John R. Rogers High School

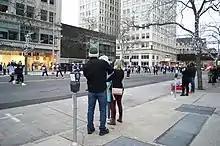
Rogers High students participating in the 2021 Lilac Festival holiday parade

Clubs & Activities Directory